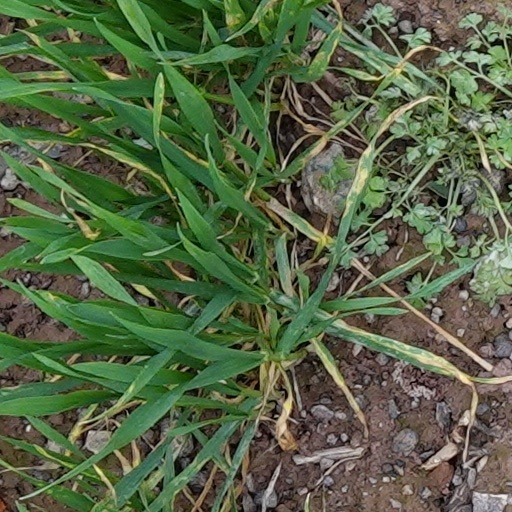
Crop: wheat